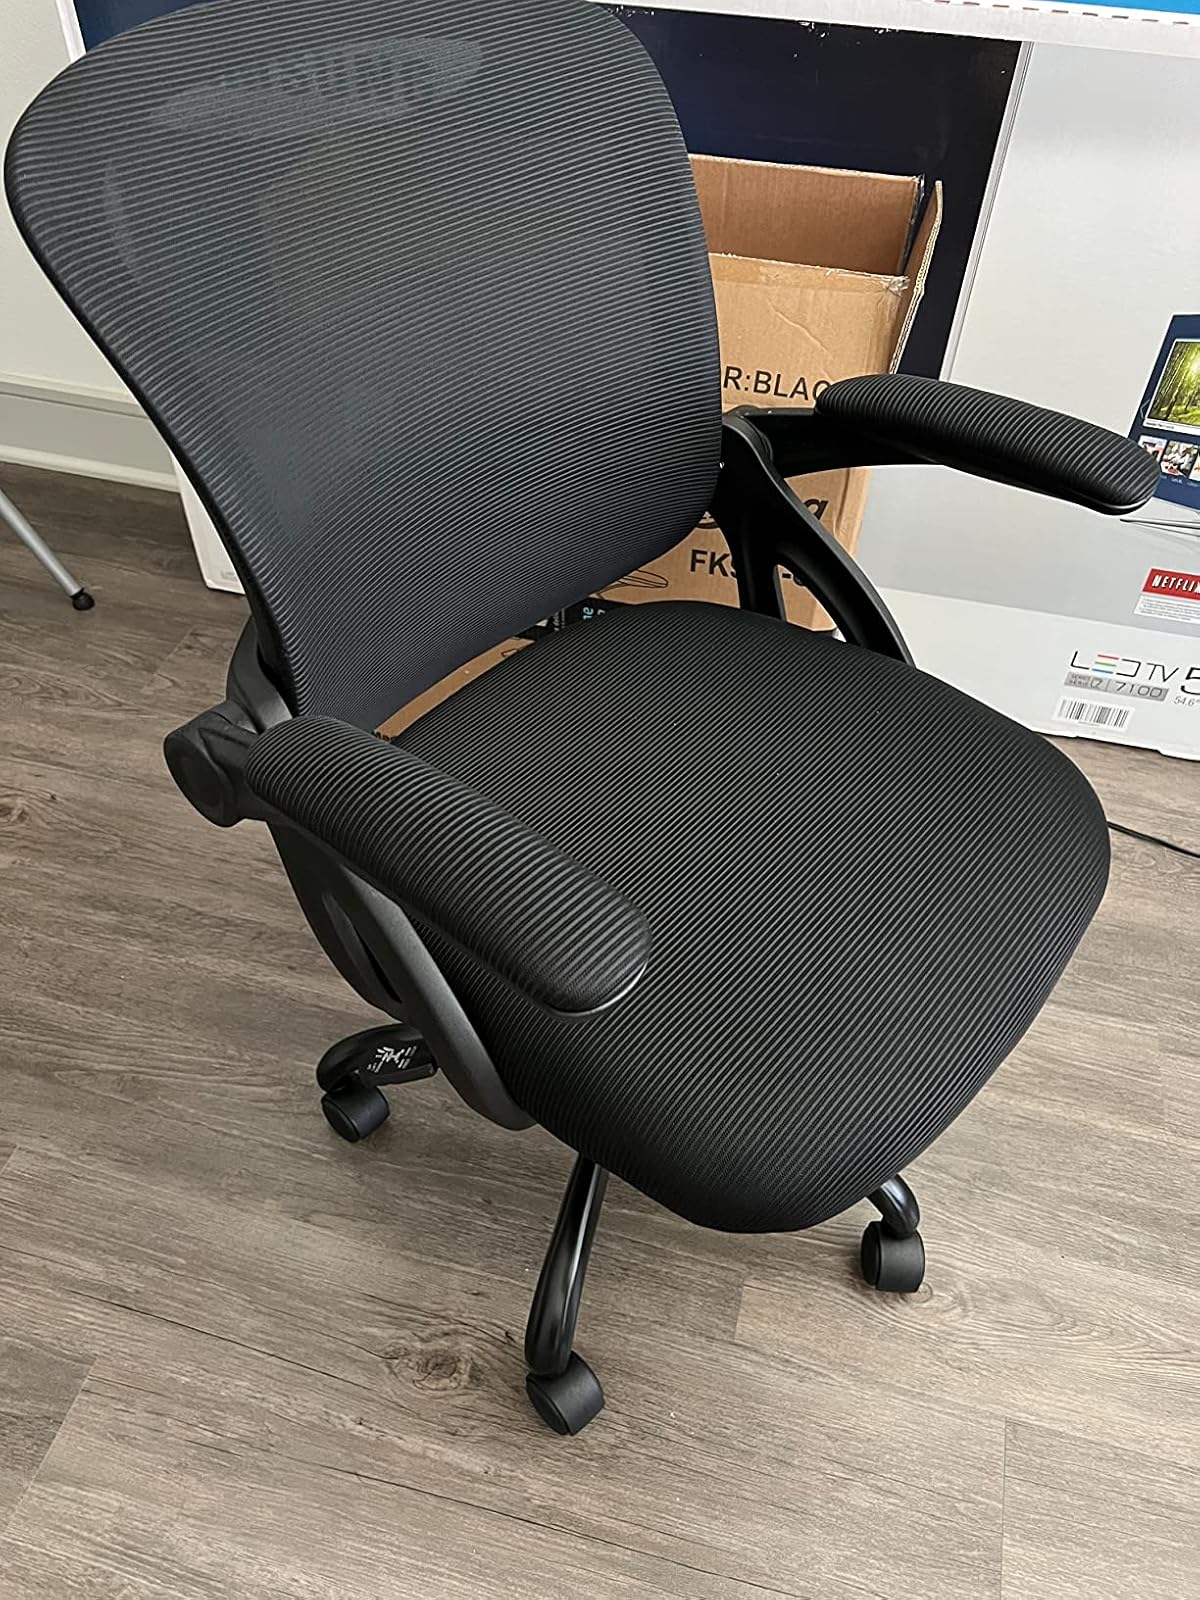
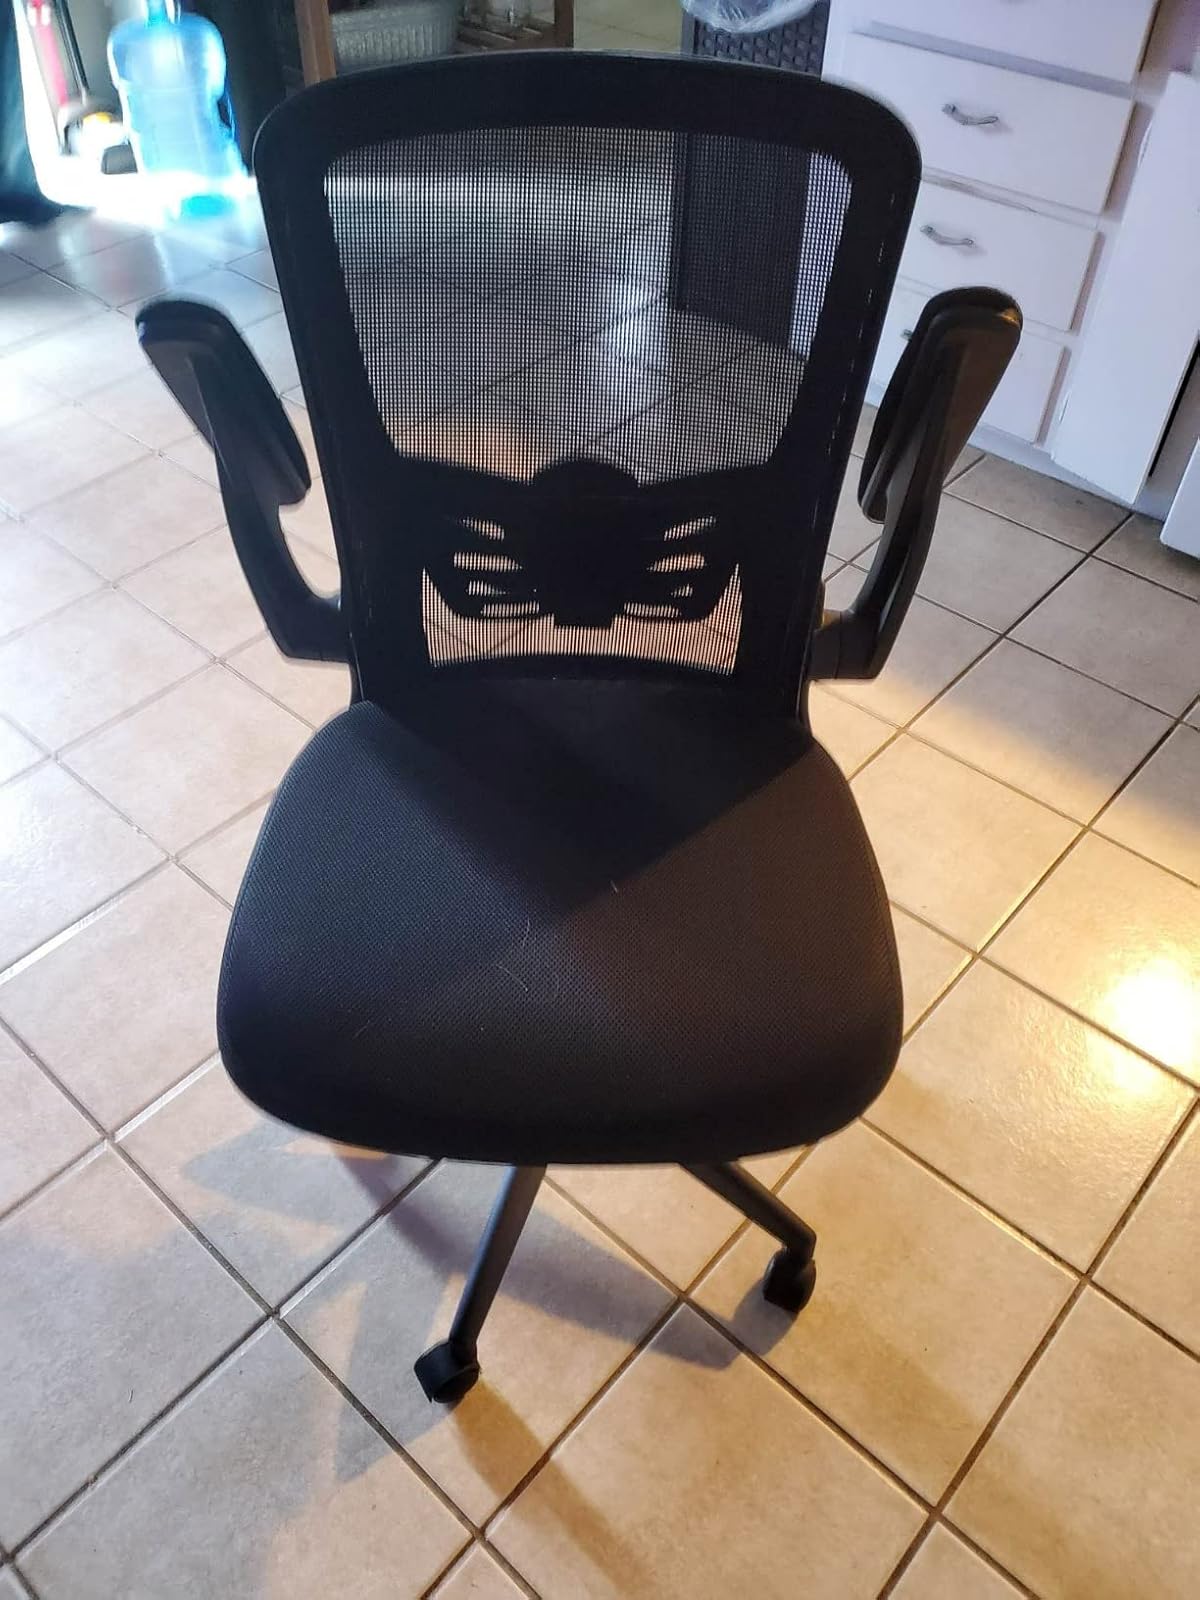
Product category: items_chair
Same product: no